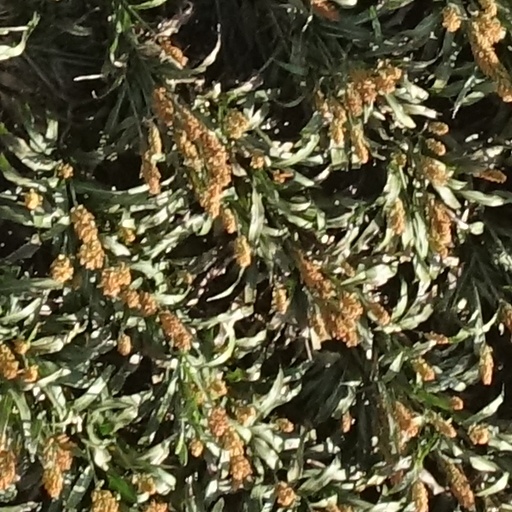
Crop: sorghum